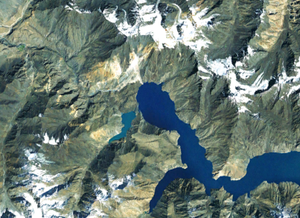
Le barrage Usoi est un barrage naturel du Tadjikistan situé dans le Pamir. Avec une hauteur de 500 à 700 mètres et un volume d'environ deux kilomètres cubes, il est considéré comme le plus grand barrage naturel du monde. Créé le 18 février 1911 par un glissement de terrain au cours du séisme de Sarez, il a englouti le village d'Usoi dont il porte le nom et est à l'origine de la formation des lacs Shadau et Sarez, ce dernier mesurant près de 56 kilomètres de longueur, par le barrage du lit de la rivière Murghab.